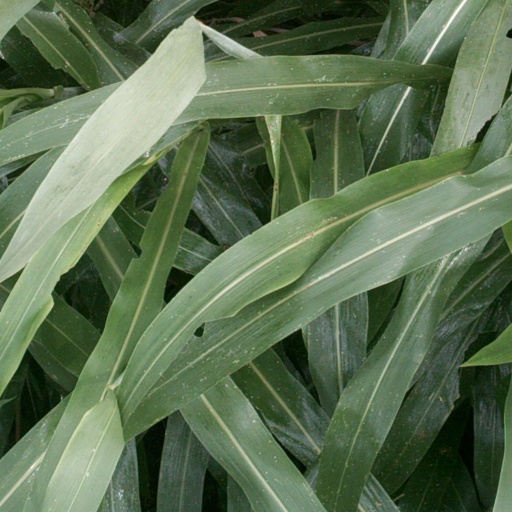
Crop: sorghum